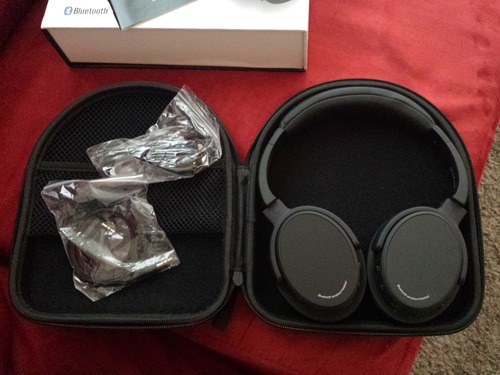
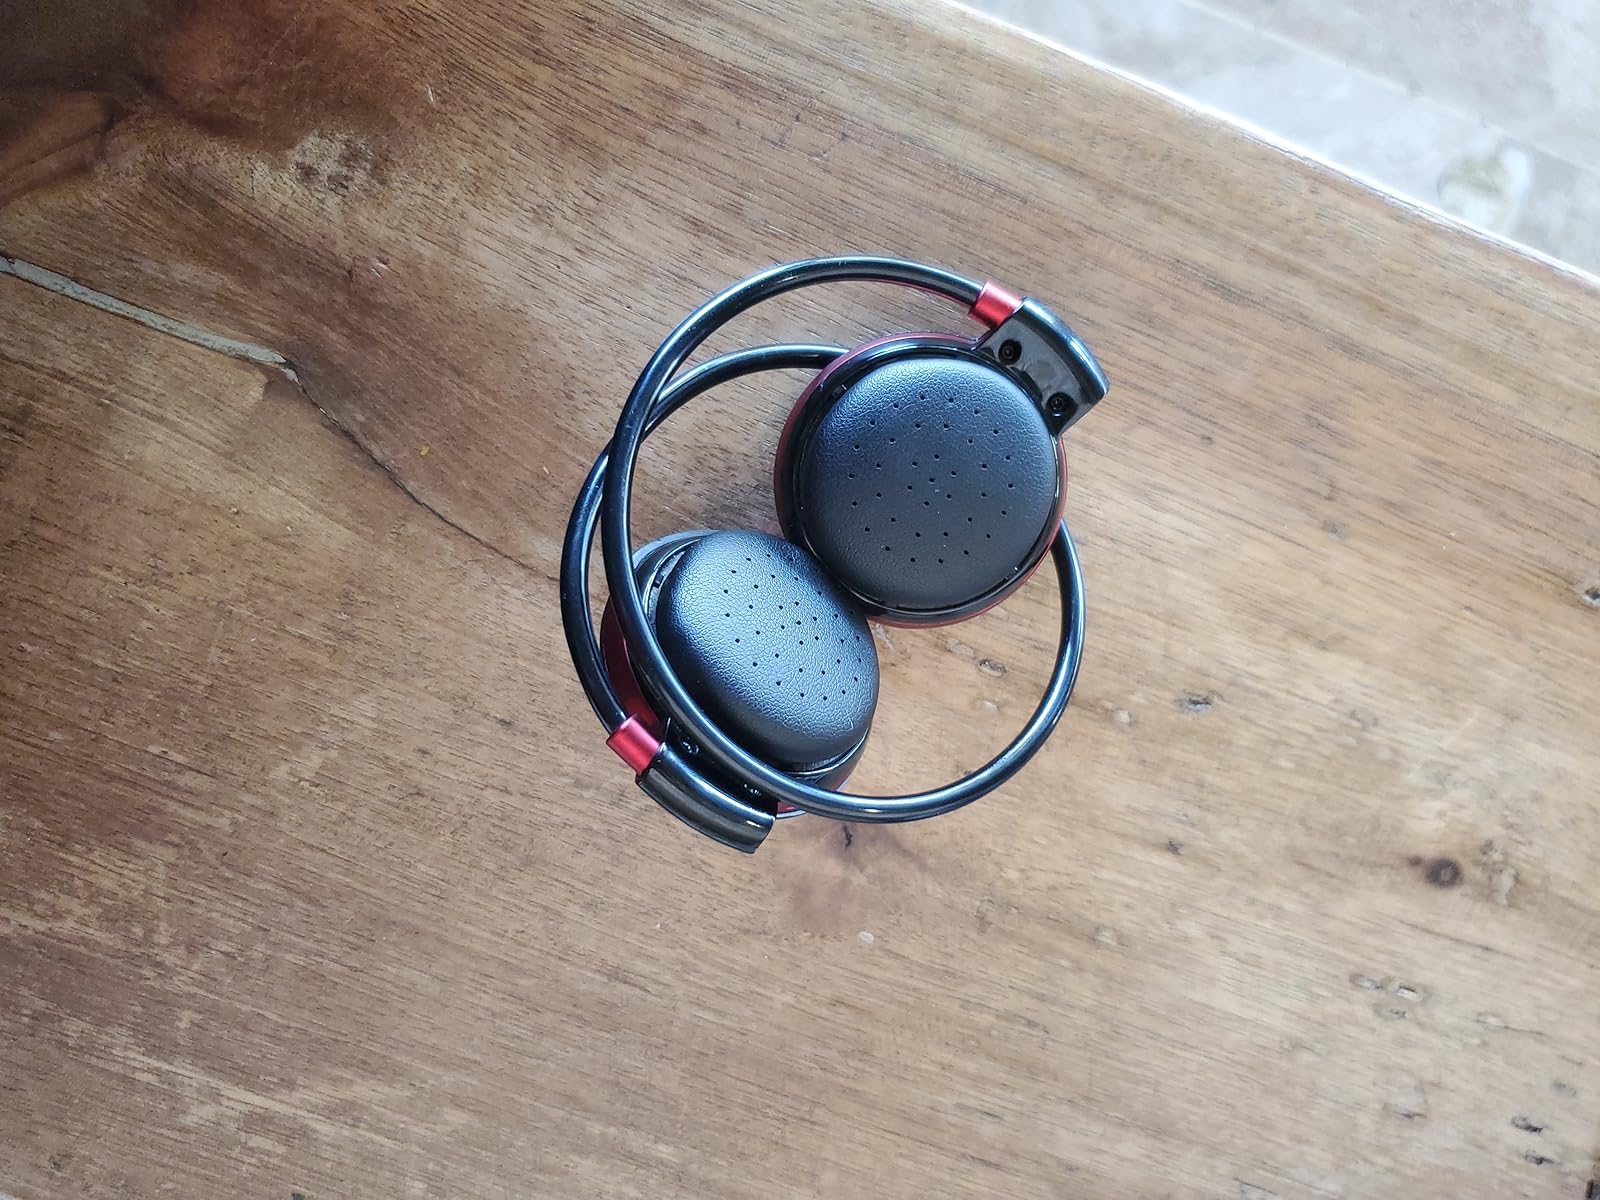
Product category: headphones
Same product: no